Elections in Milan

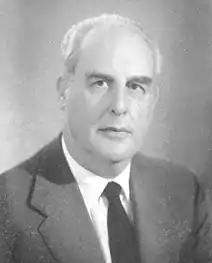
Antonio Greppi, the first democratic Mayor (1945–1951)

The first democratic election after the fall of fascism took place on 7 April 1946.